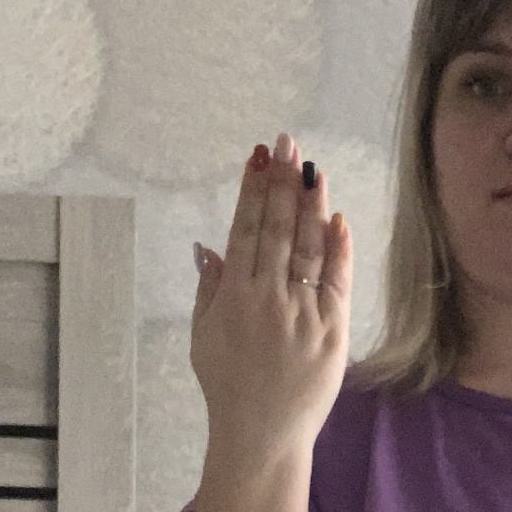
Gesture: stop_inverted